Love Guaranteed (TV series)

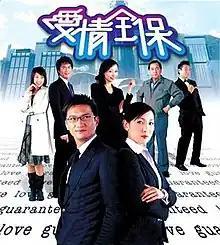
Love Guaranteed poster

Love Guaranteed (Traditional Chinese: ) is a TVB modern drama series broadcast in July 2006.